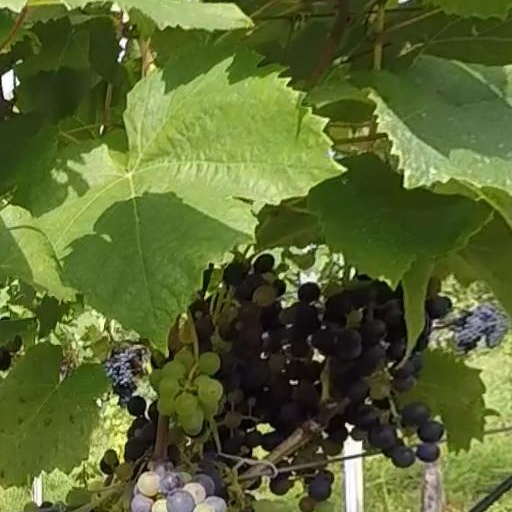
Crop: grape